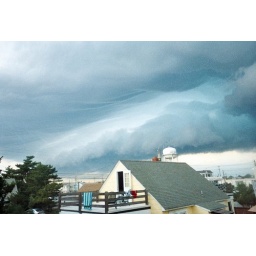
An ocean in the sky